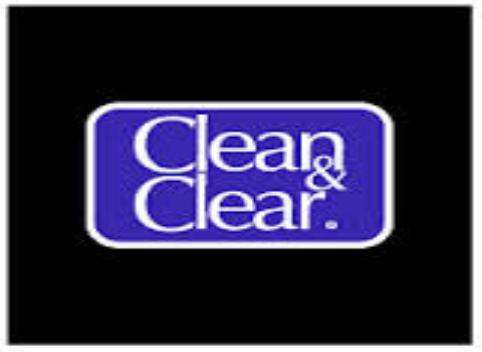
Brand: Clear Clean
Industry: Necessities